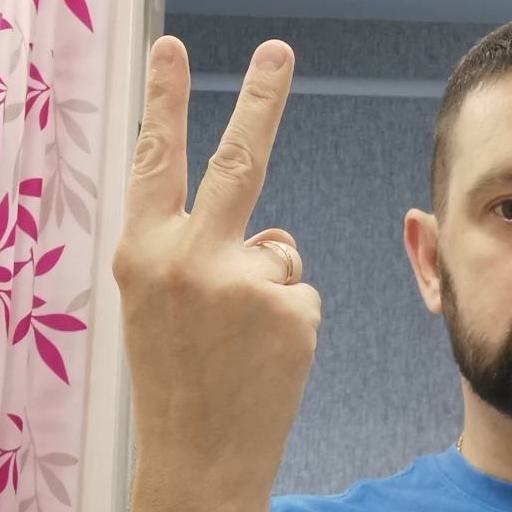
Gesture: peace_inverted